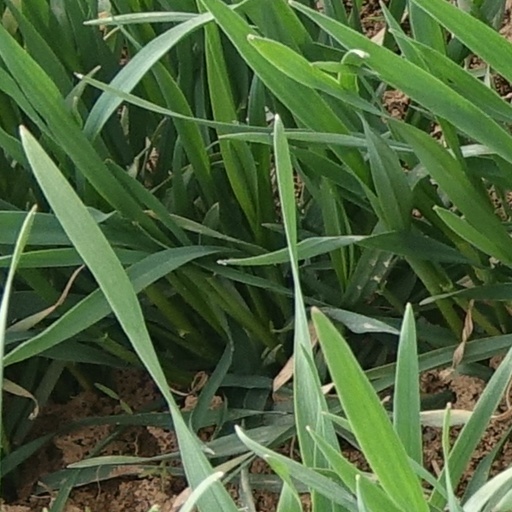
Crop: wheat